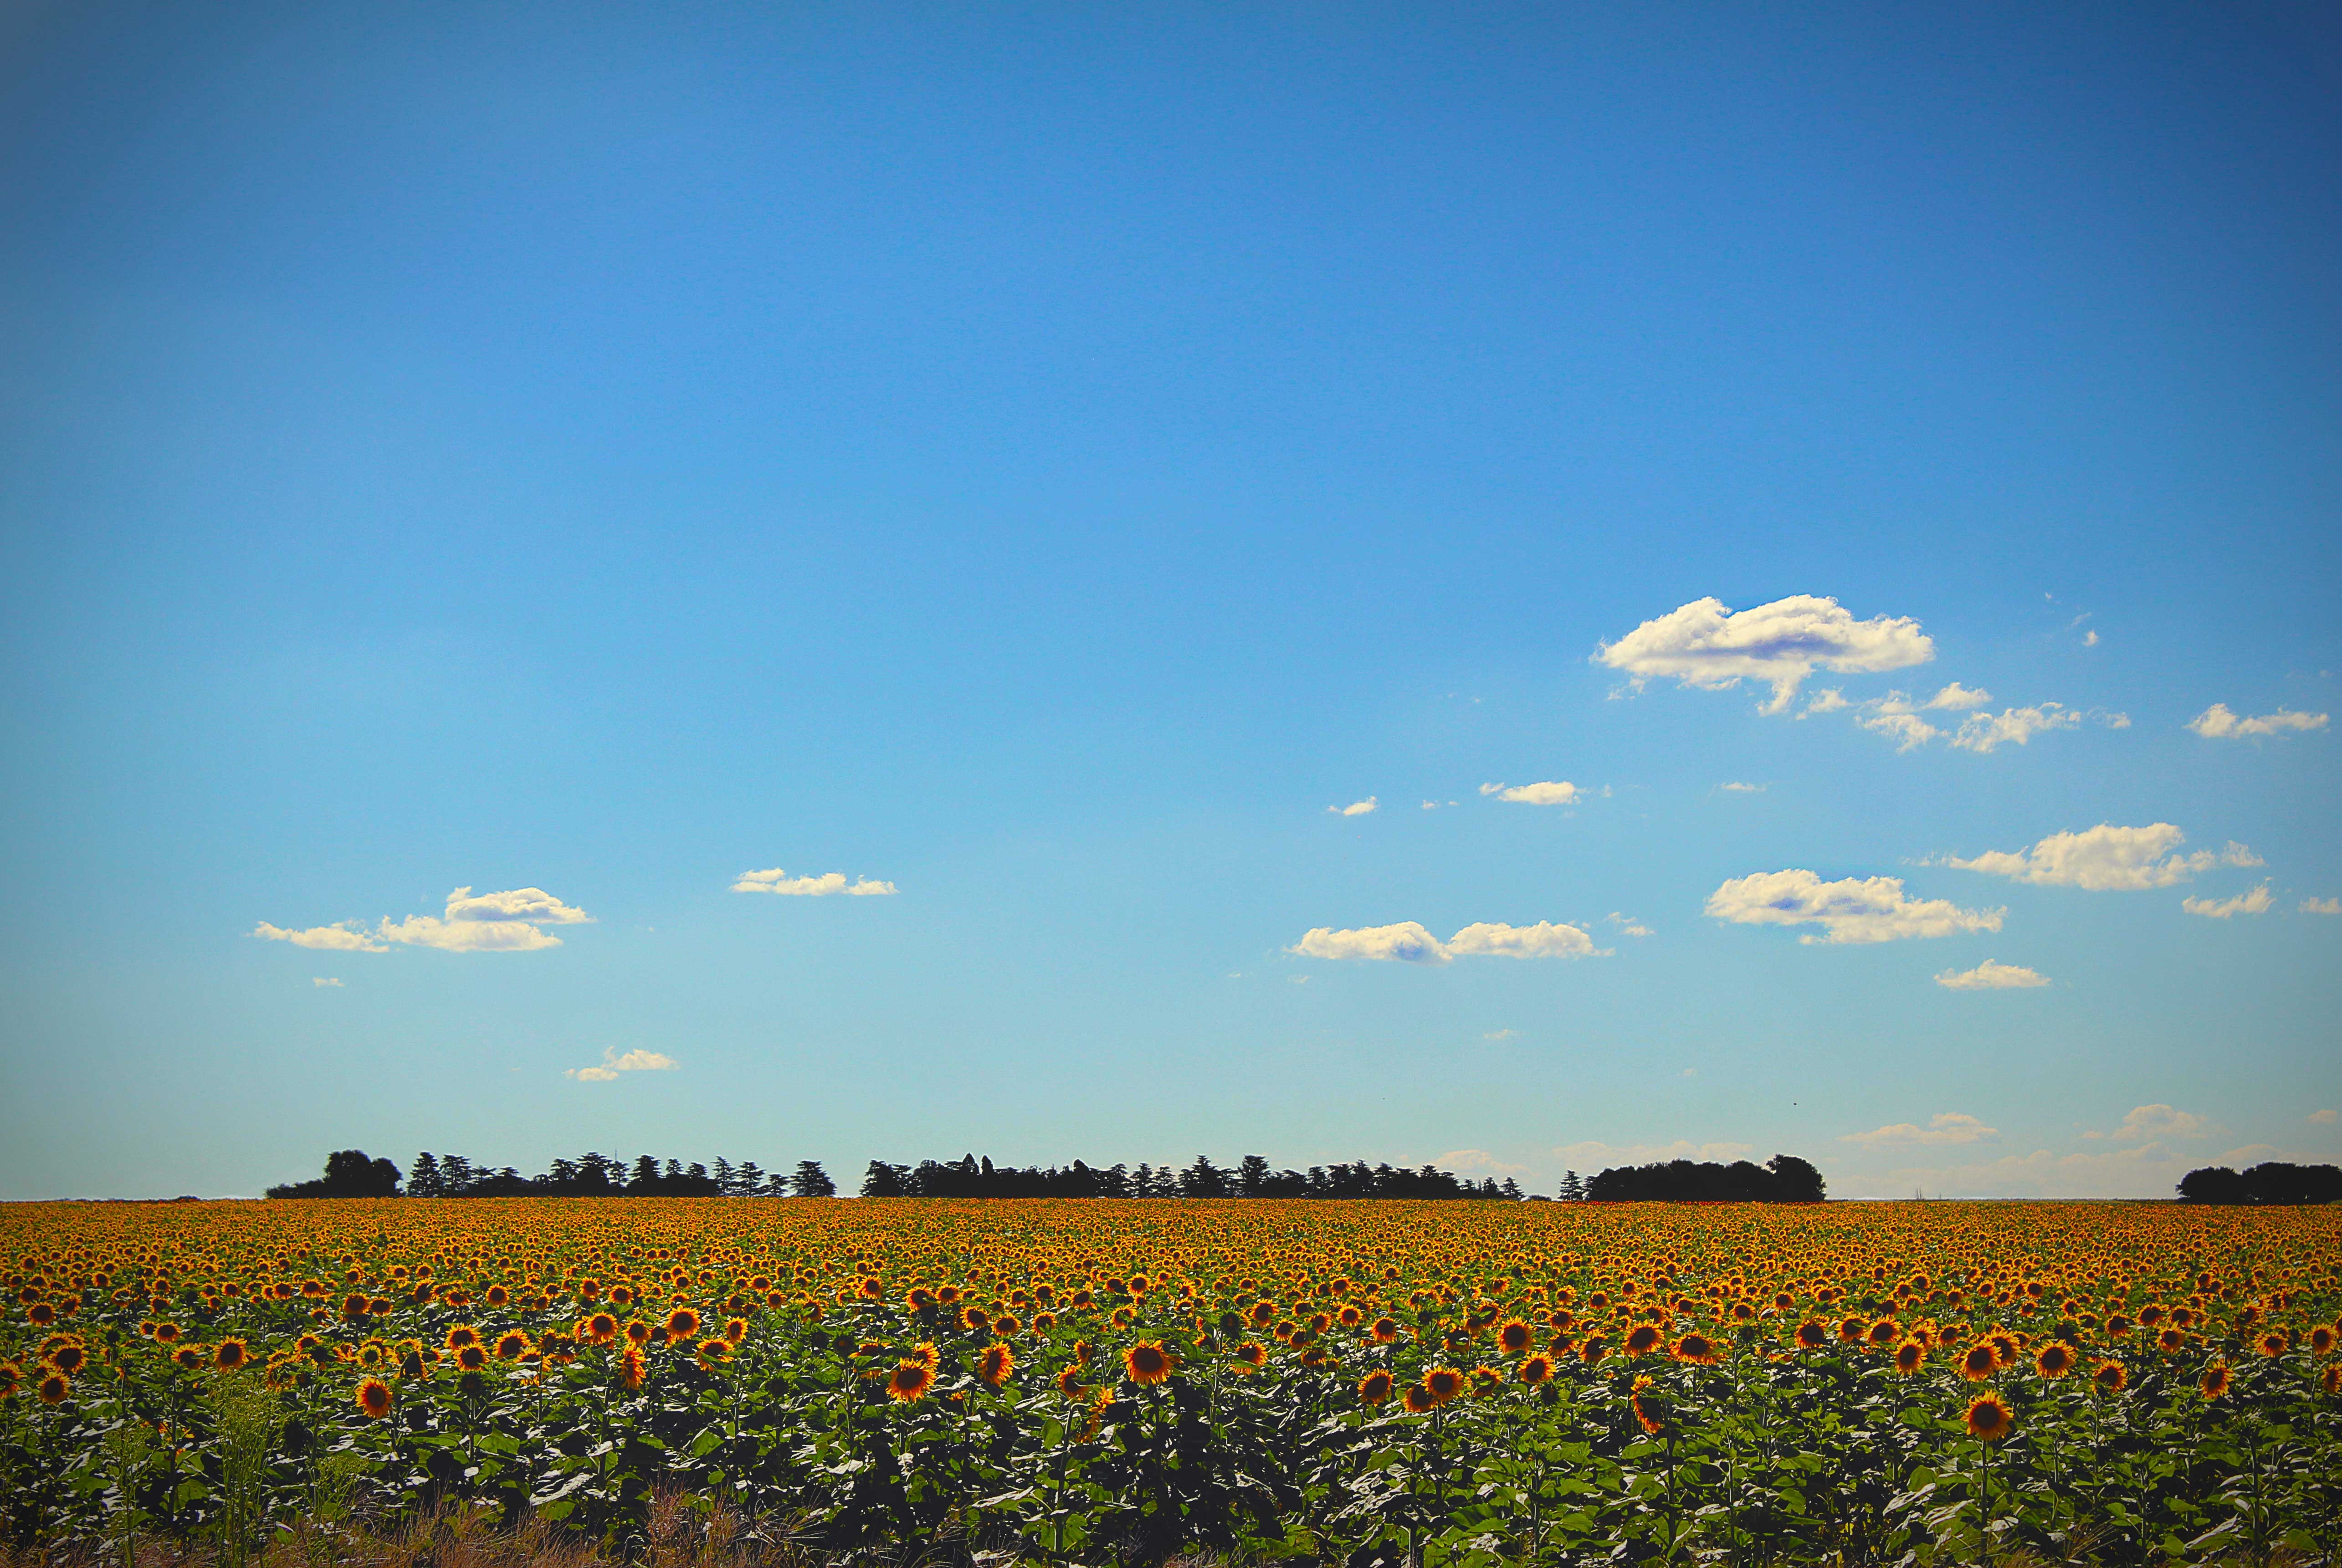
landscape, nature, grass, horizon, blossom, cloud, plant, sky, sun, sunset, field, meadow, prairie, sunlight, morning, flower, summer, dusk, food, farming, crop, blue, yellow, agriculture, flora, season, plain, rapeseed, blue sky, sunny, sunflowers, grassland, bright, ecosystem, steppe, rural area, sunflower field, flowering plant, daisy family, grass family, land plant